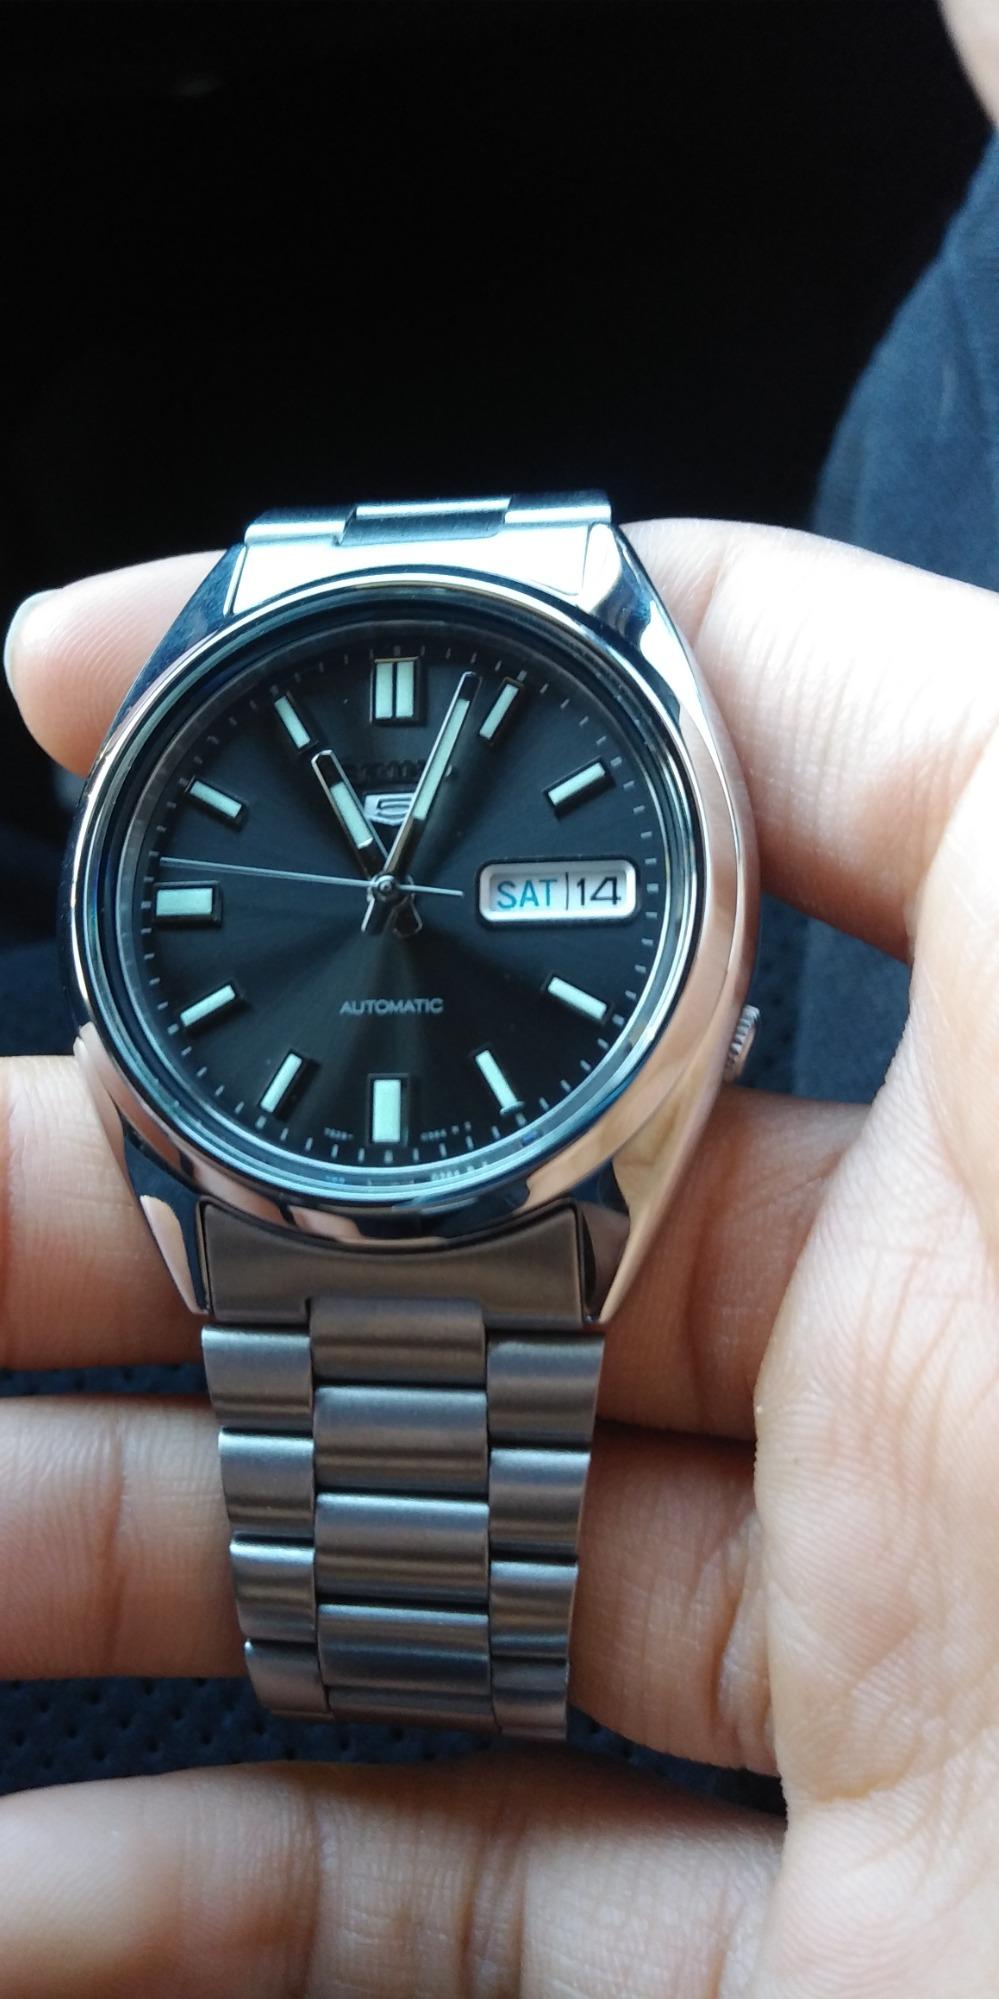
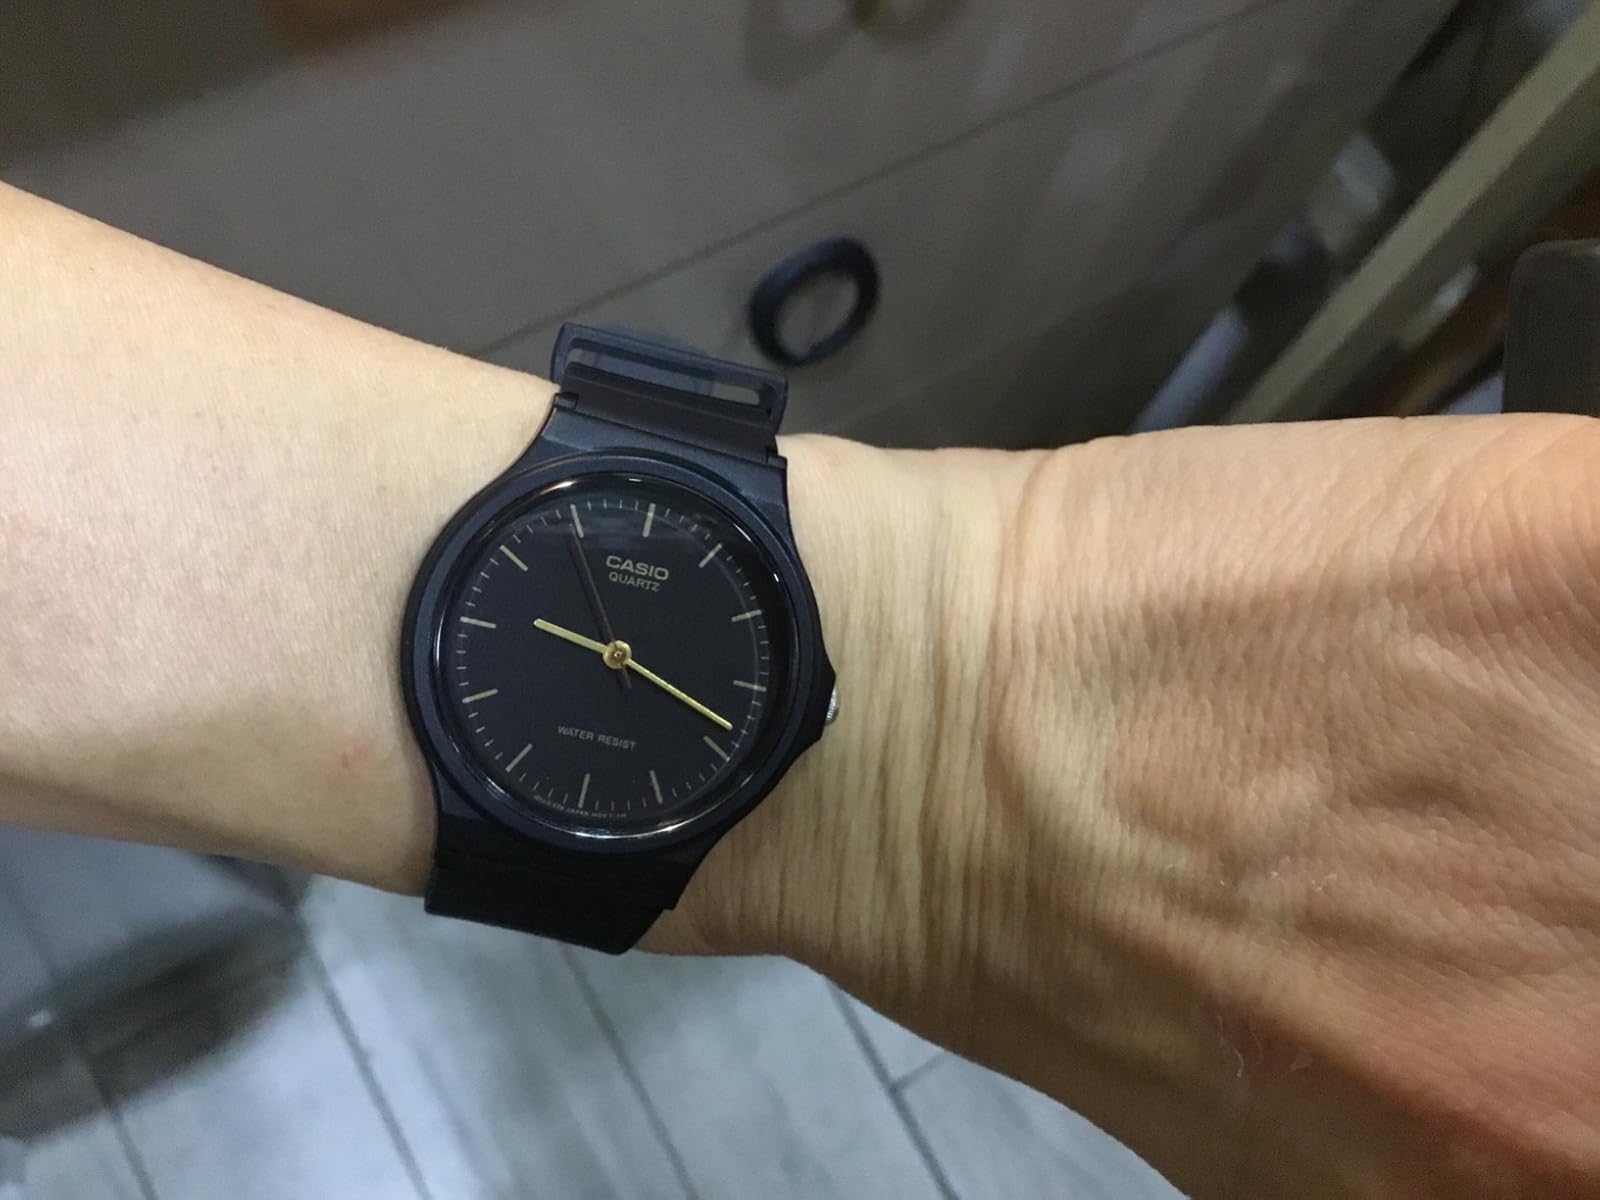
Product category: accessories_watch
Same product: no